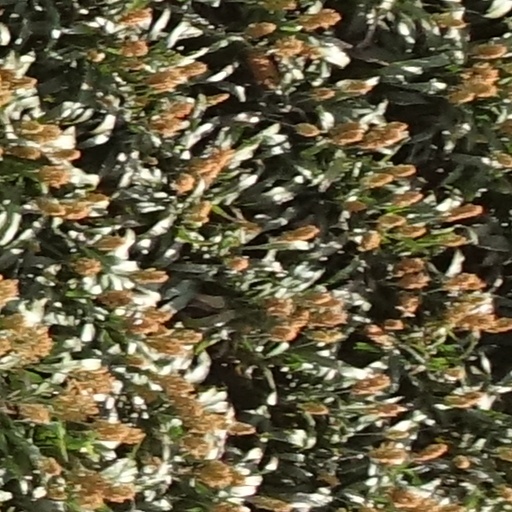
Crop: sorghum